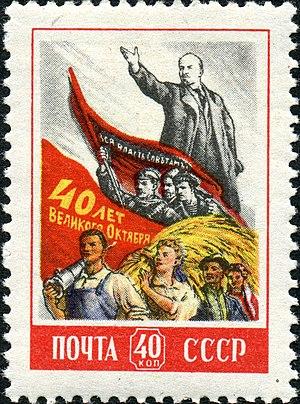
Le communisme est initialement un ensemble de doctrines politiques, issues du socialisme et, pour la plupart, du marxisme, s'opposant au capitalisme et visant à l'instauration d'une société sans classes sociales, sans salariat et une mise en place d'une totale socialisation économique et démocratique des moyens de production.